List of international goals scored by Almoez Ali

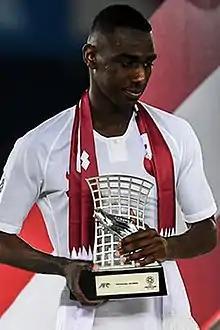

Almoez Ali is a Qatari professional footballer who represents the Qatar national team as a striker. As of 5 June 2025, he has scored 60 goals in 123 official international appearances since his debut on 21 December 2013 against Bahrain, making him the country's all-time top goalscorer.